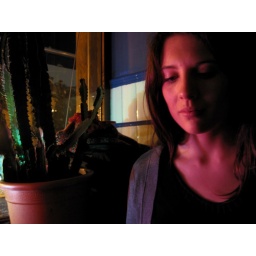
The girl in pink